Toronto Police Service

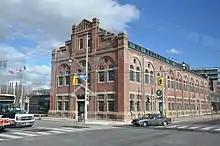
The station for 51 Division is located on 51 Parliament Street.

Today, the Toronto Police Service is responsible for overall local police service in Toronto and works with the other emergency services (Toronto Paramedic Services and Toronto Fire Services) and other police forces in the Greater Toronto Area (GTA) including: